Alter-globalization

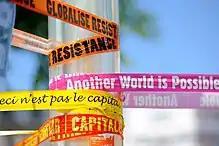
Alter-globalization slogans during the protests in Le Havre against the 37th G8 summit in Deauville, France

Alter-globalization (also known as alter-globo, alternative globalization or alter-mundialization—from the French alter-mondialisation) is a social movement whose proponents support global cooperation and interaction, but oppose what they describe as the negative effects of economic globalization, considering it to often work to the detriment of, or to not adequately promote, human values such as environmental and climate protection, economic justice, labor protection, protection of indigenous cultures, peace and civil liberties. The movement is related to the global justice movement.